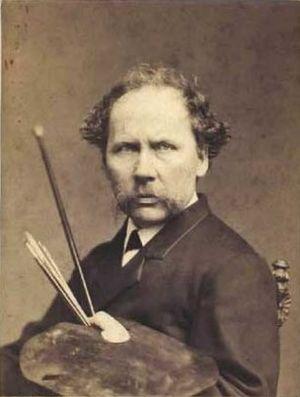
Johan Vilhelm Gertner, né le 10 mars 1818 et mort le 28 mars 1871, est un peintre danois réputé pour ses portraits. L'un des derniers élèves de Christoffer Wilhelm Eckersberg, qui est appelé le précurseur de l'âge d'or de la peinture danoise, Gertner appartient à la fin de l'âge d'or, période où l'art danois s'est orienté vers un style plus réaliste, qui s'inspirait à la fois du réalisme français et des nouvelles techniques de la photographie.